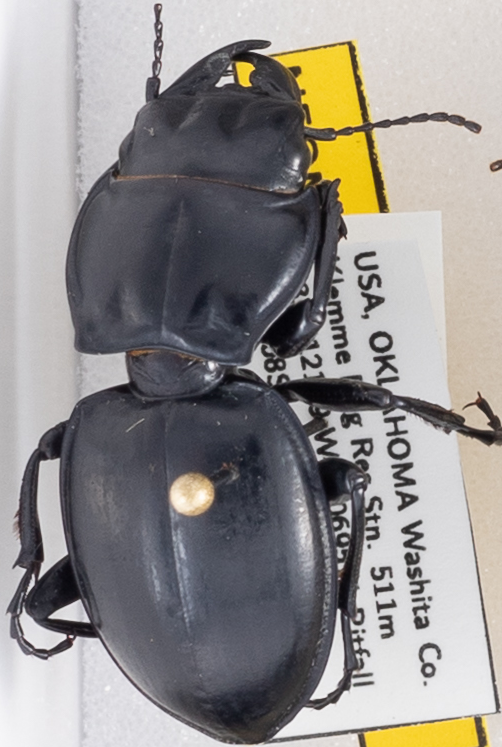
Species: Pasimachus californicus
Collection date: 2021-09-08
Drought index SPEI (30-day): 0.574
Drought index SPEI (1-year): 0.51
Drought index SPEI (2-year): -0.226